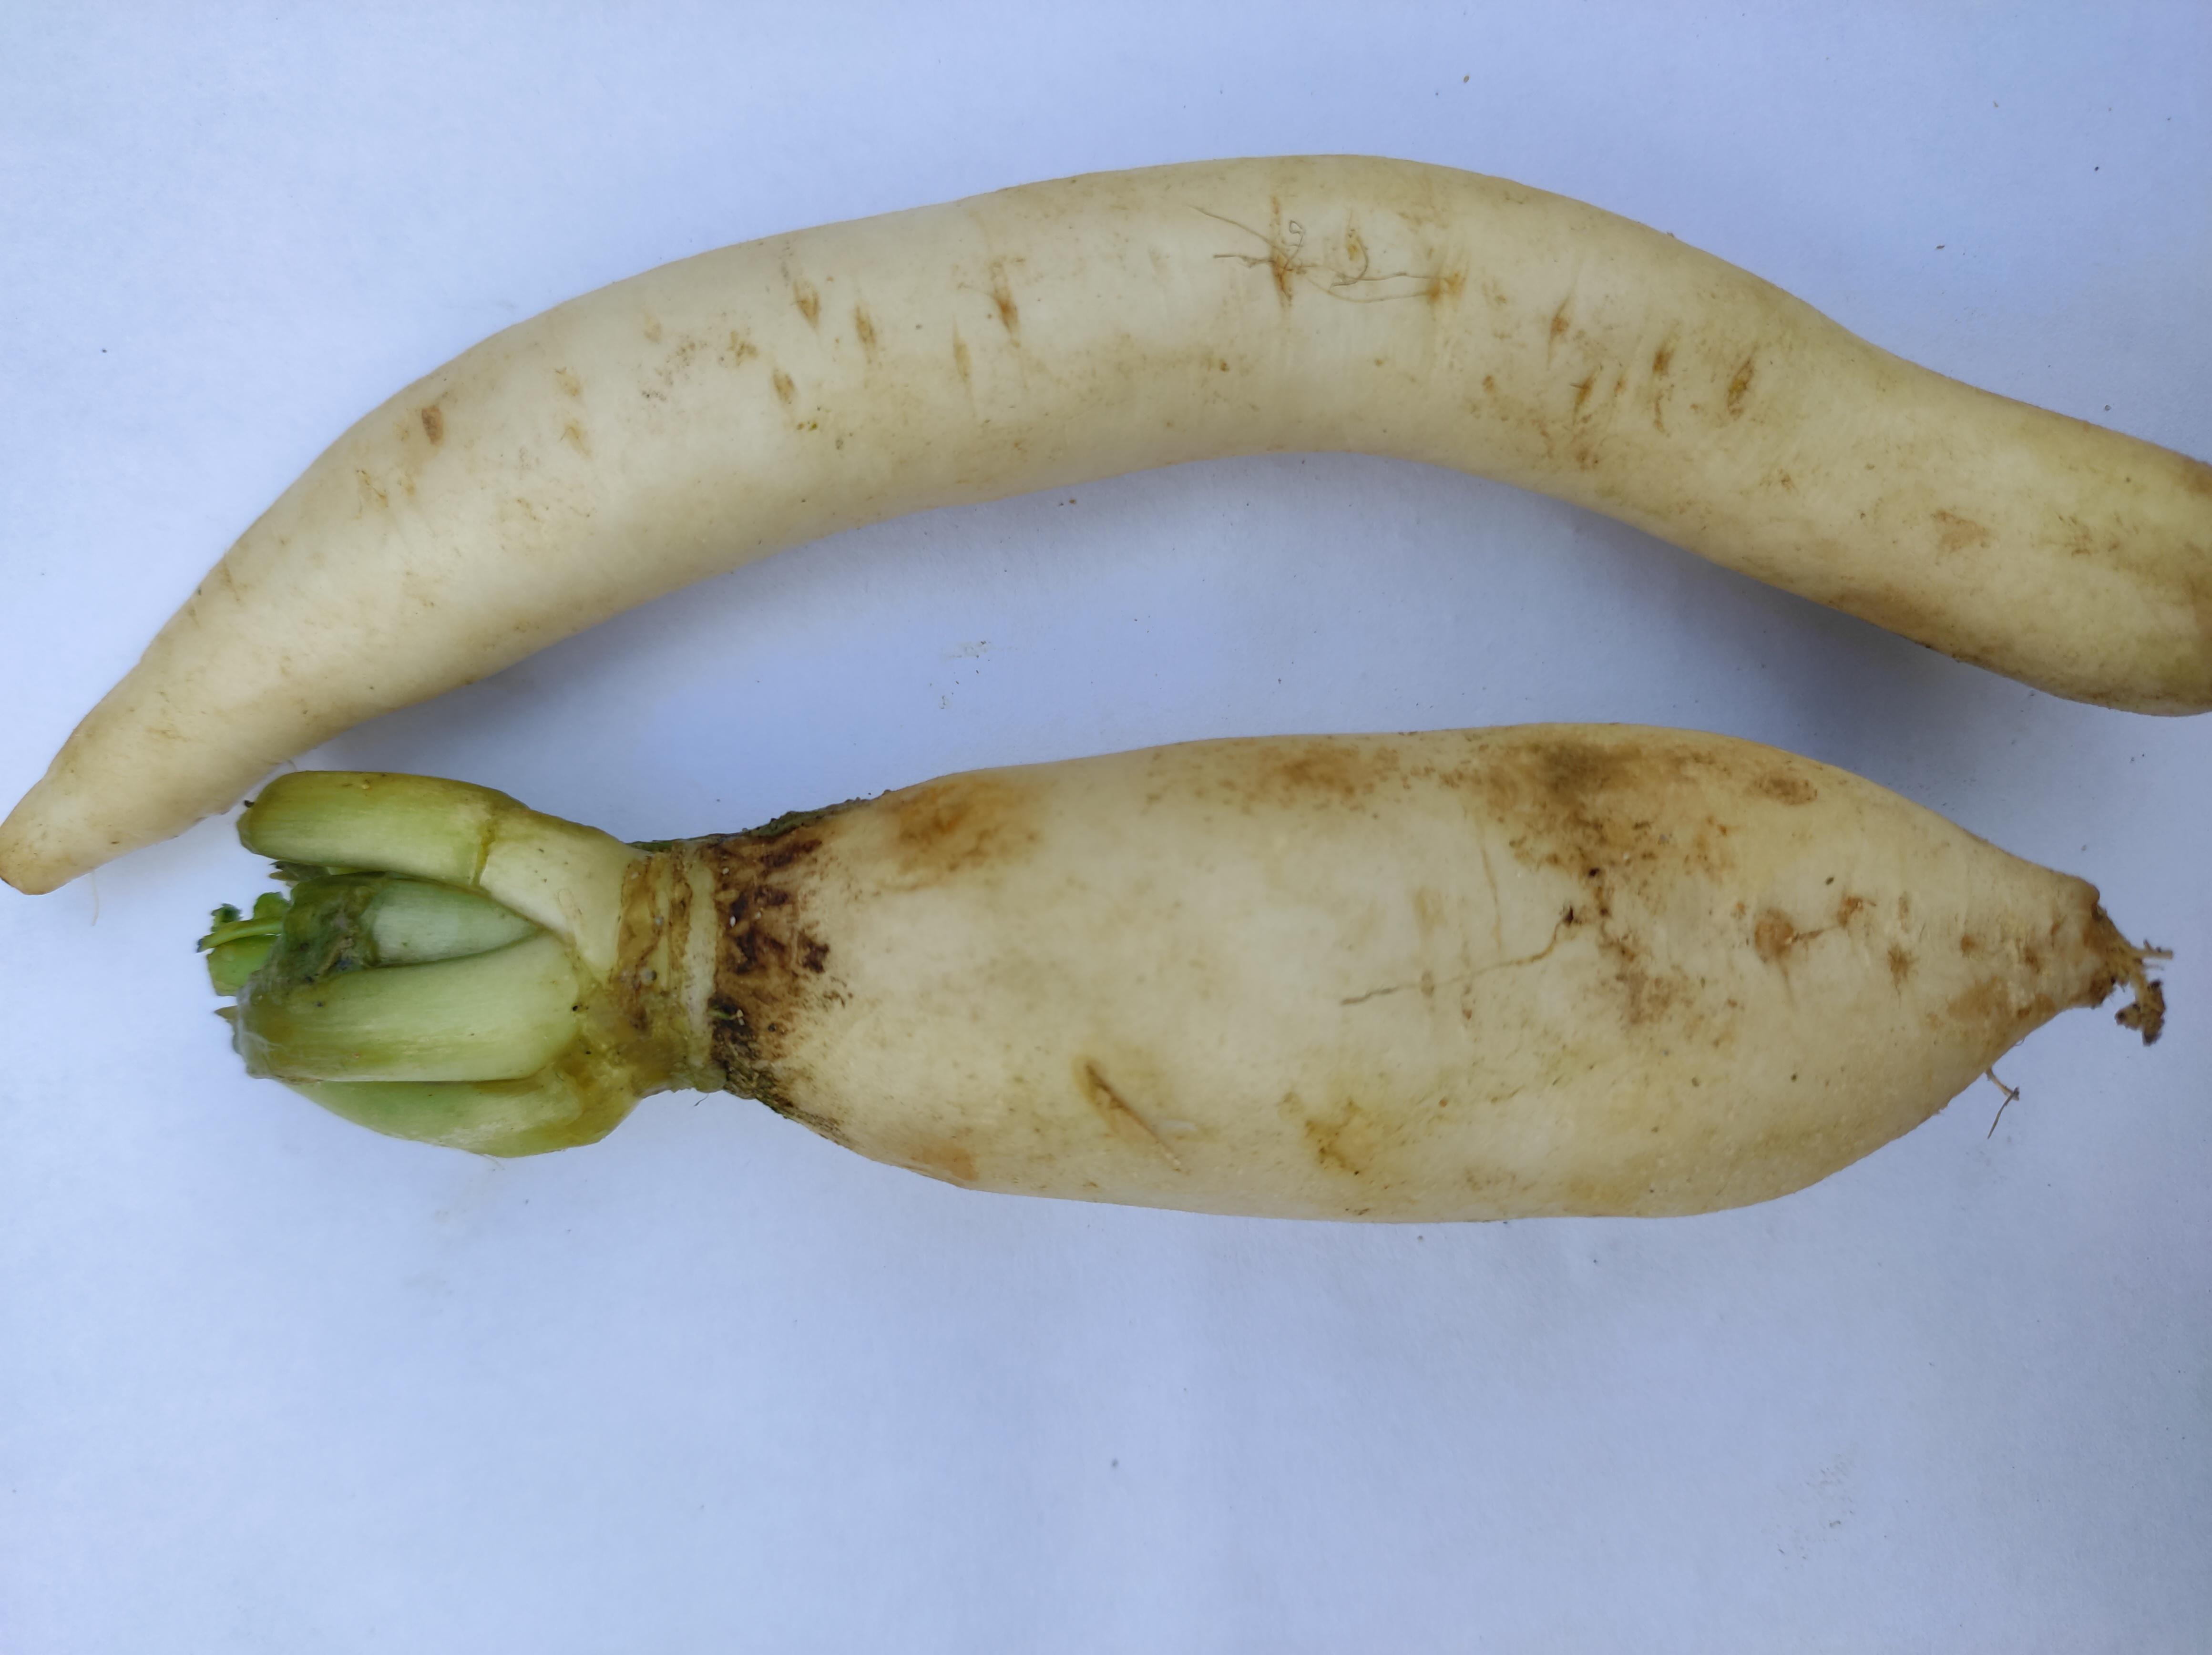
Label: Radish